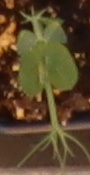
Label: Field Pea